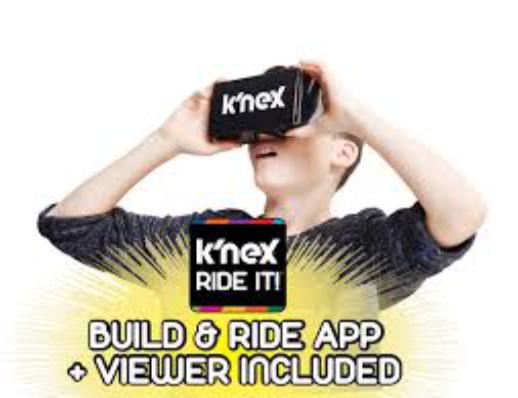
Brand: k'nex
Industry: Electronic